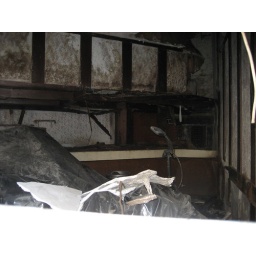
An abandoned bar in Lugo--view through a broken window